Ayrton Senna's Super Monaco GP II

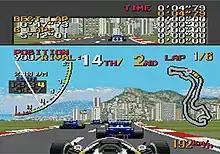
A view from a racing car of a racetrack ahead

Based on Formula One, "Ayrton Senna's Super Monaco GP II" features 19 race tracks: unnamed recreations of the tracks in the 1991 Formula One World Championship, and three fantasy tracks in the Senna GP mode. Players take control of a race car from the driver's seat view, with a rear view at the screen top. The display also includes a map, tachometer, and speedometer. Six individual save slots are included to save games.